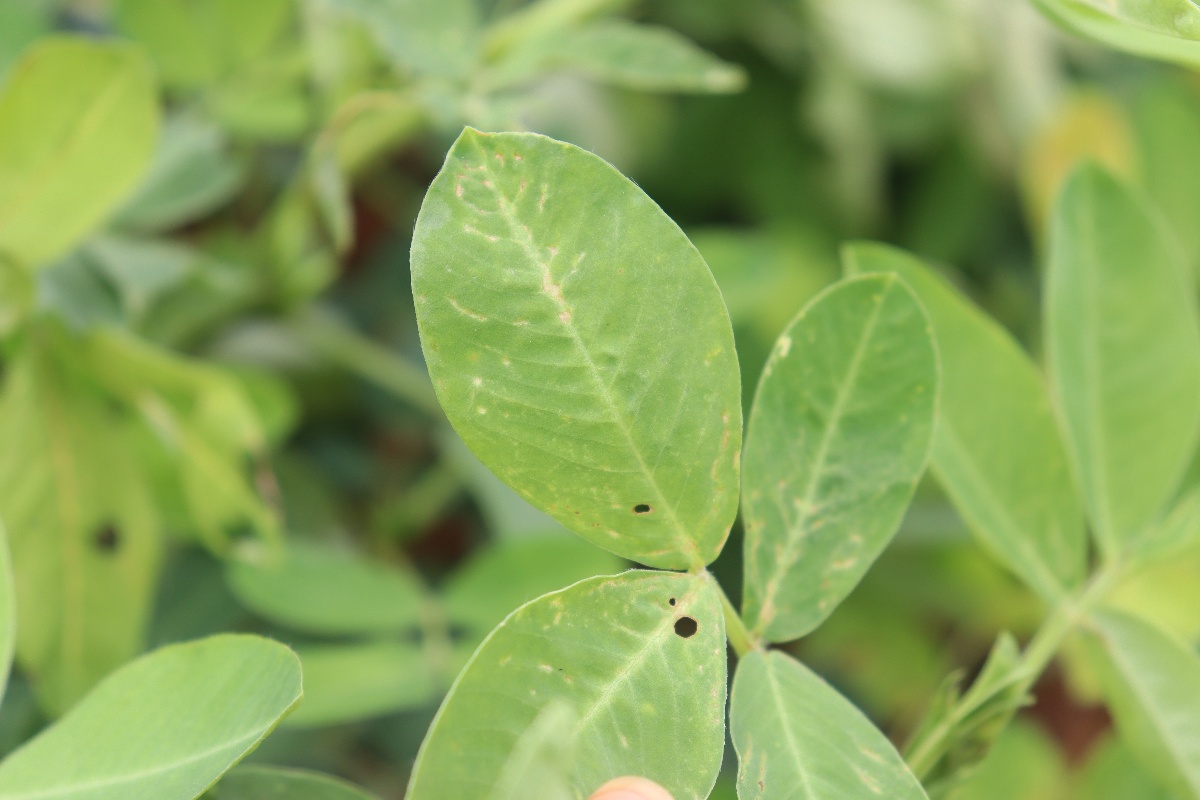
Label: early_leaf_spot